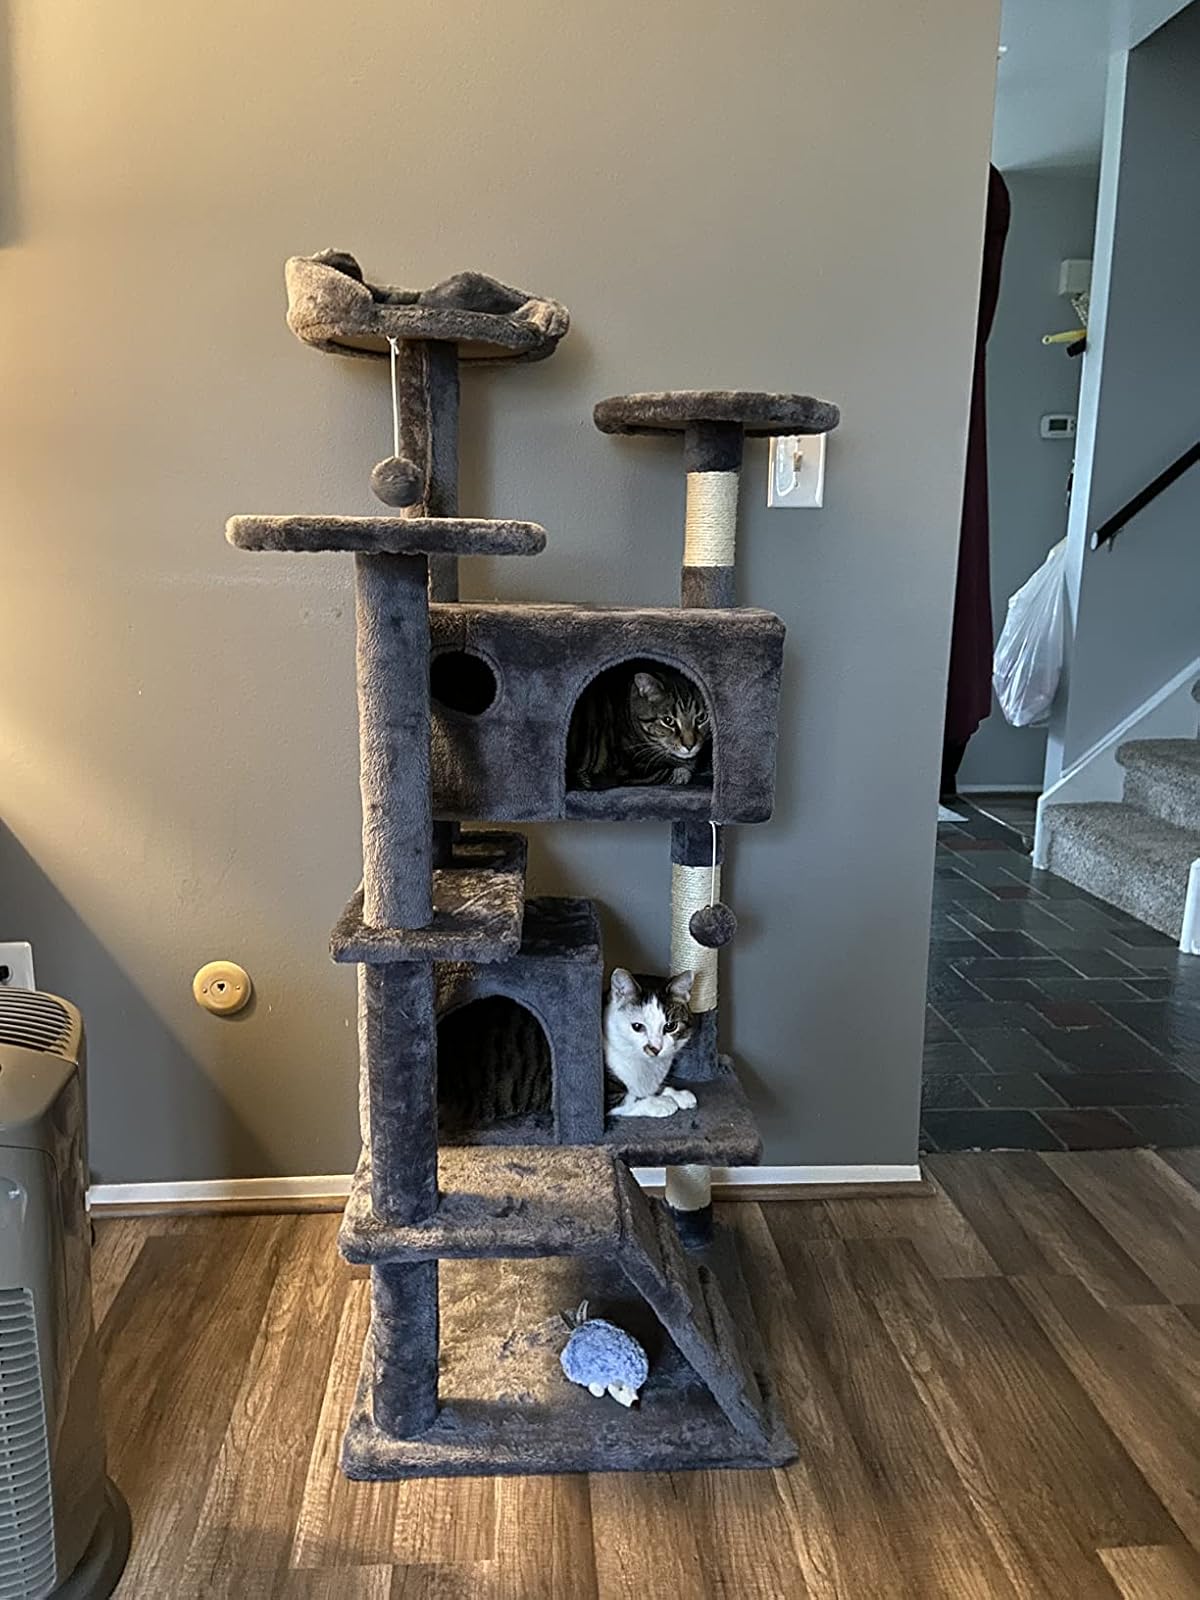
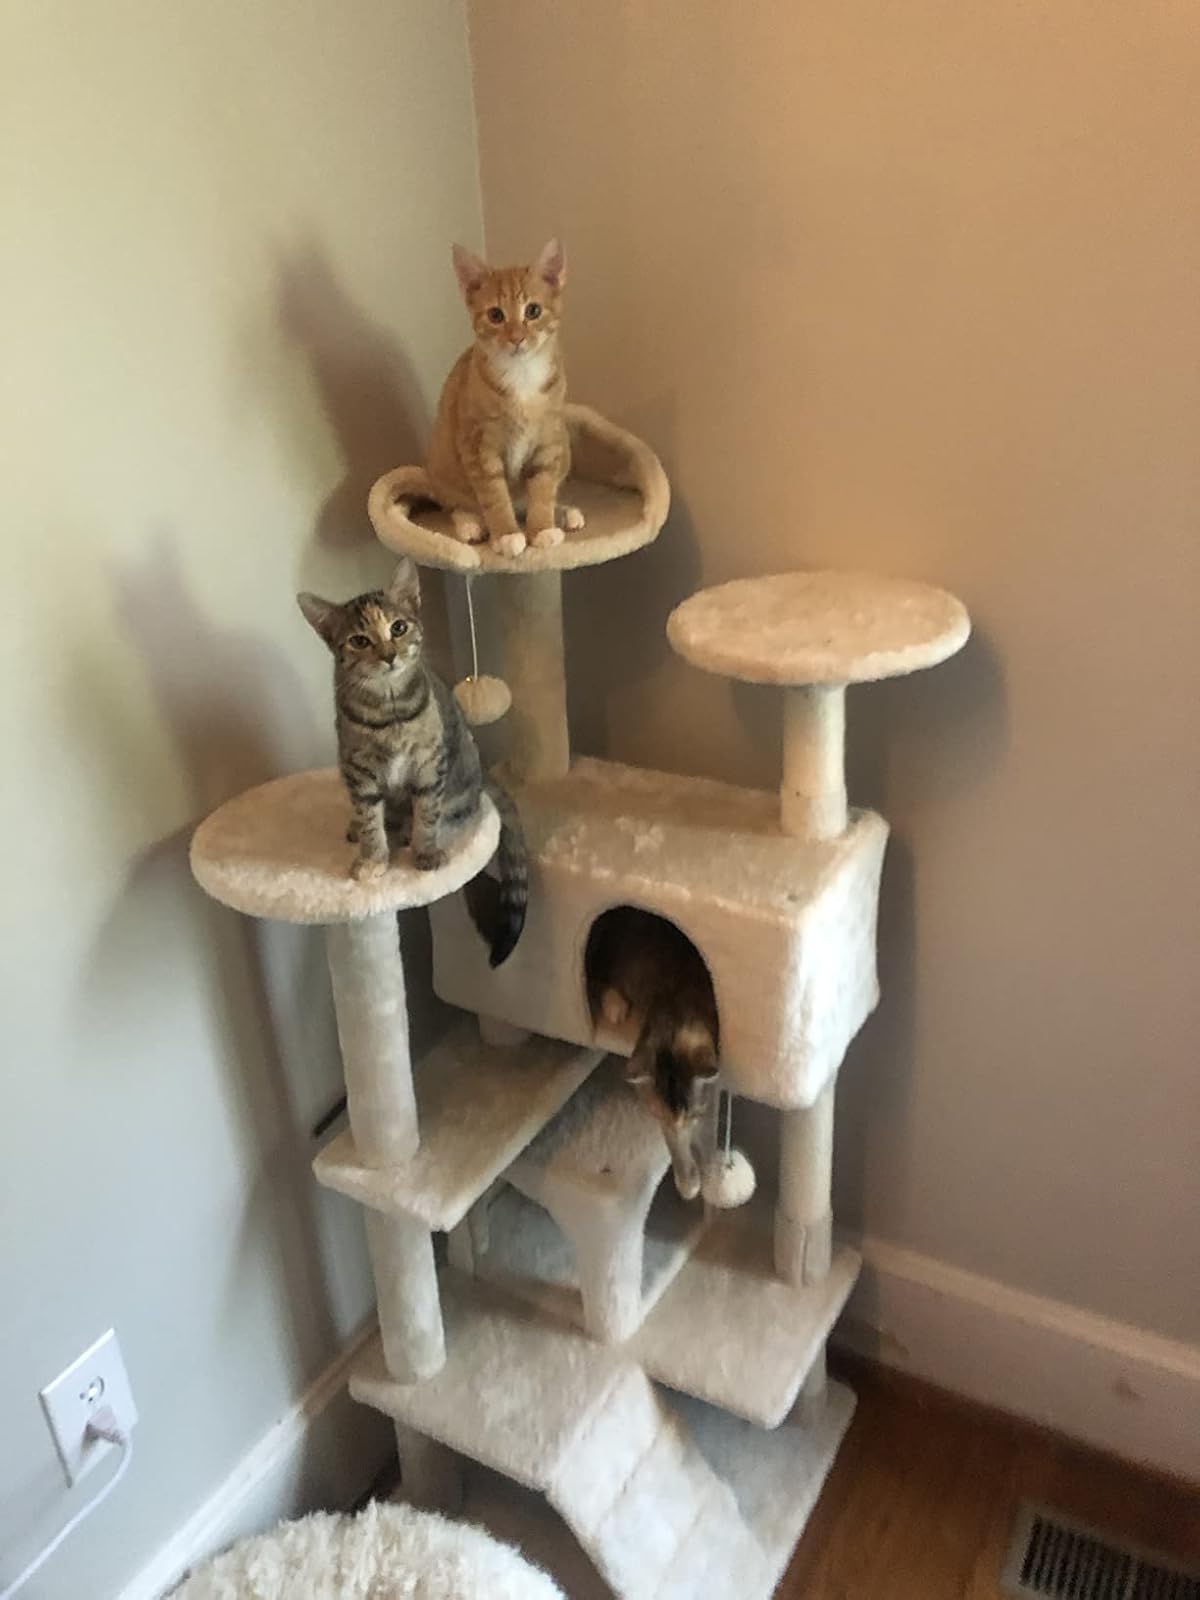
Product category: items_cat tree
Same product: no